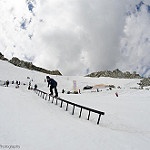
Label: glacier